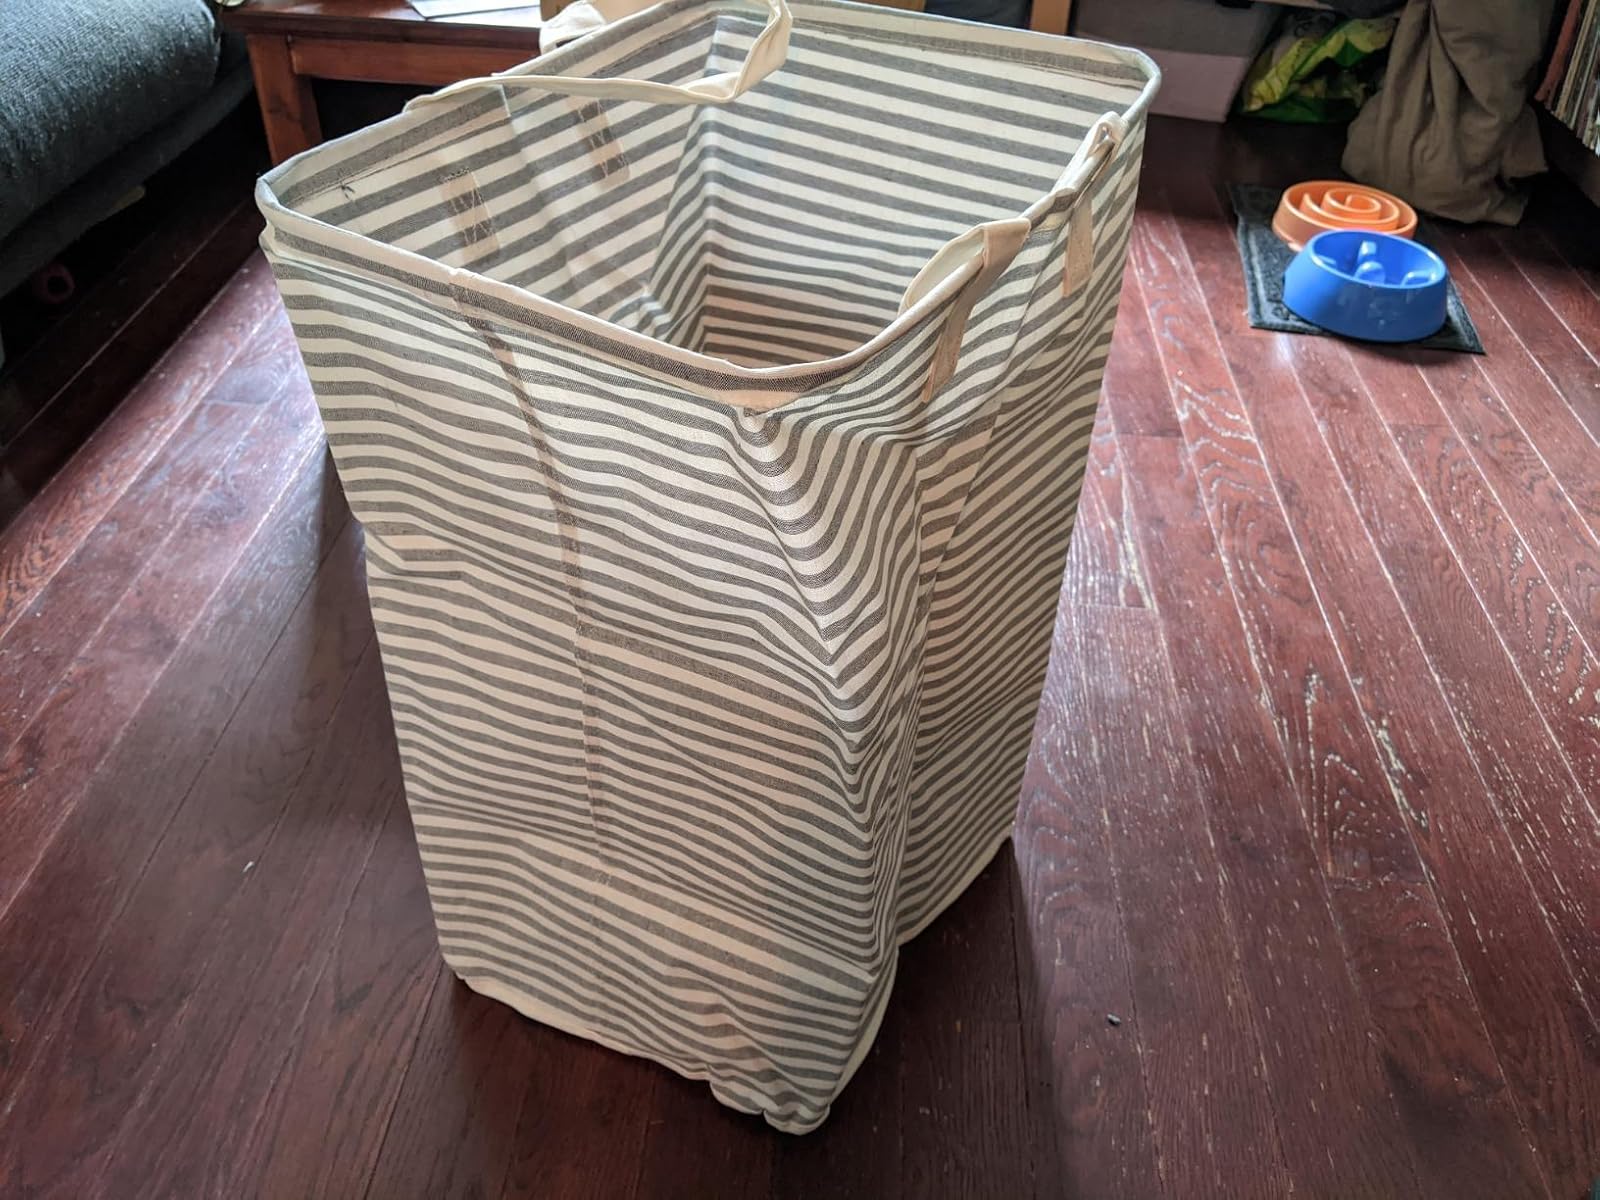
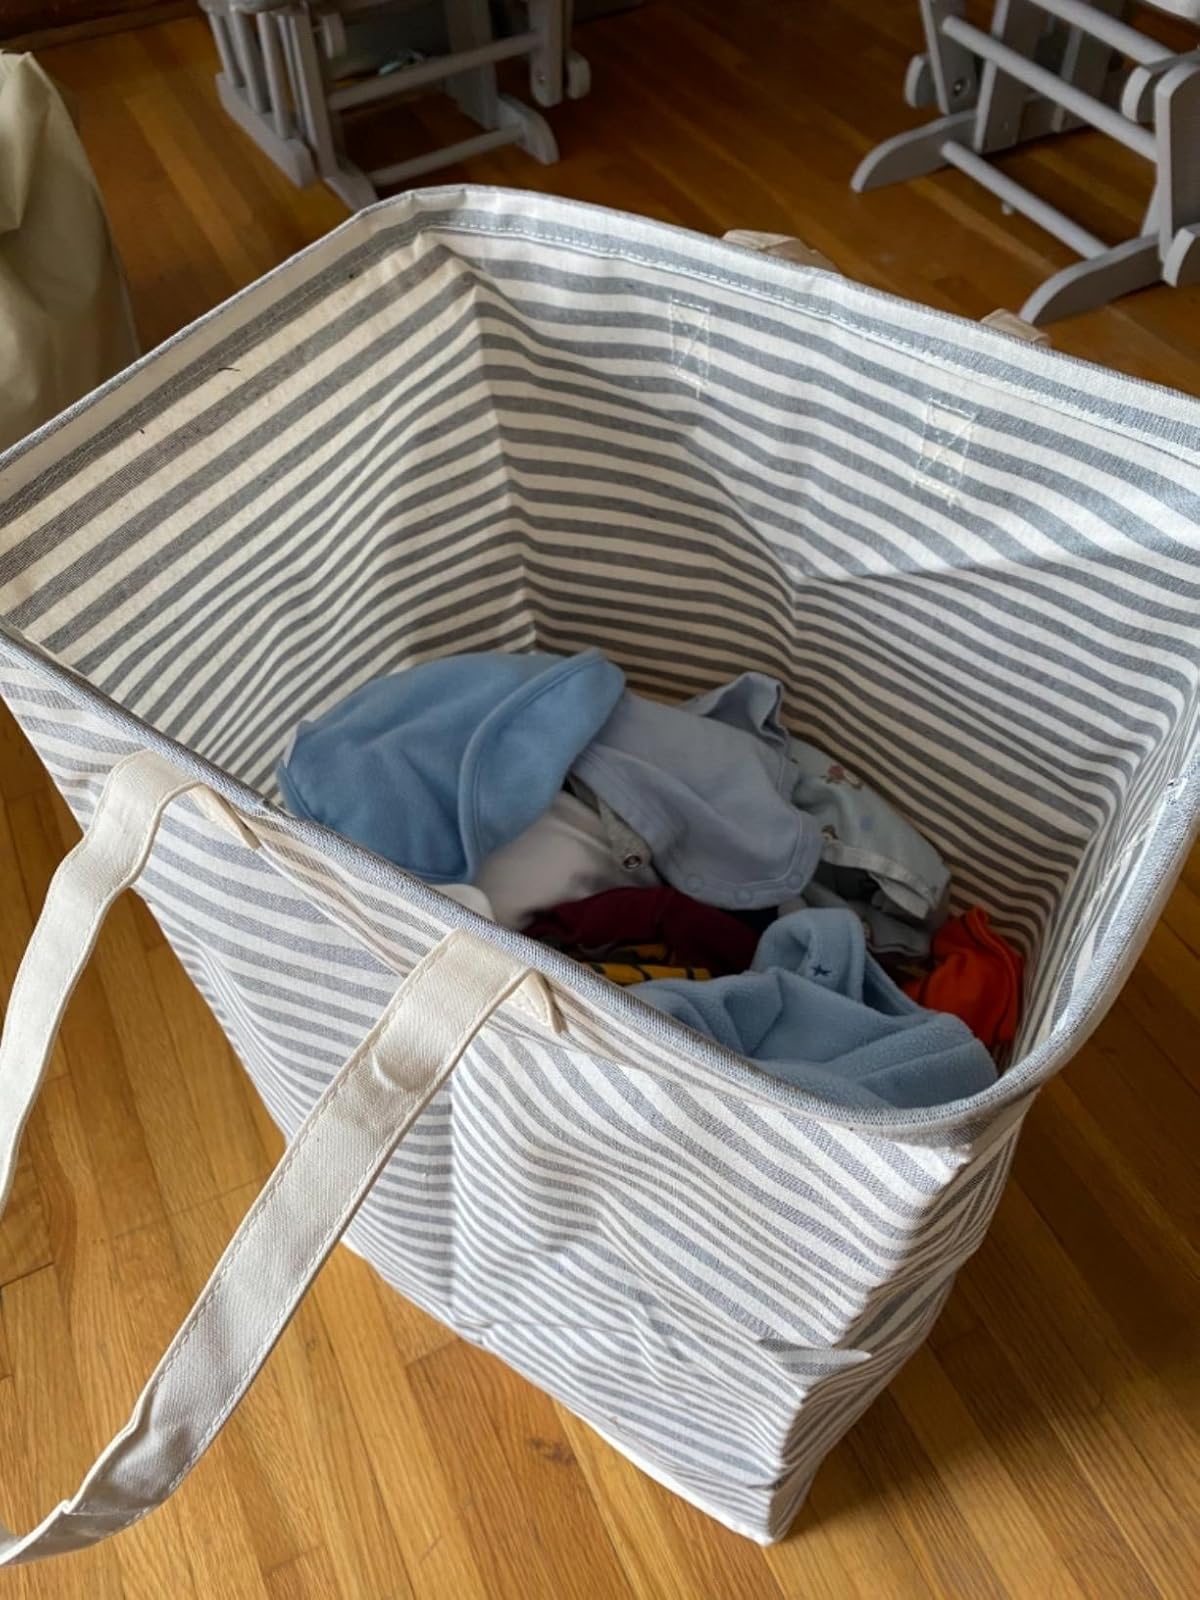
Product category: items_hamper
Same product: yes